Cameroceras

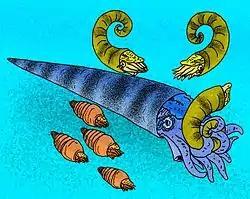

"Cameroceras" is a cephalopod, the same group of molluscs that includes the octopuses, squids and cuttlefish. The only portion of the animal to fossilize is the shell (formally known as the conch). Like other orthoconic nautiloids, "Cameroceras" had a narrow conical shell with smooth, simple sutures dividing a series of septa (internal chambers). In cross-section, the shell may be perfectly circular or slightly depressed (elliptical, wider than tall).